Château-Neuf de Saint-Germain-en-Laye

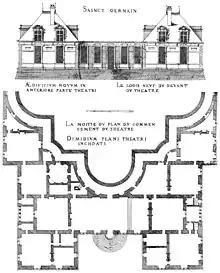
Riverside elevation and partial plan of the Château-Neuf, engraving by Androuet du Cerceau (1576)

At the outset, the château was the dwelling of those who had it built: Henry II, who died in 1559 (from a lance wound received in a tournament in Paris, three years after the château was begun); and, above all, his wife, Catherine de' Medici.